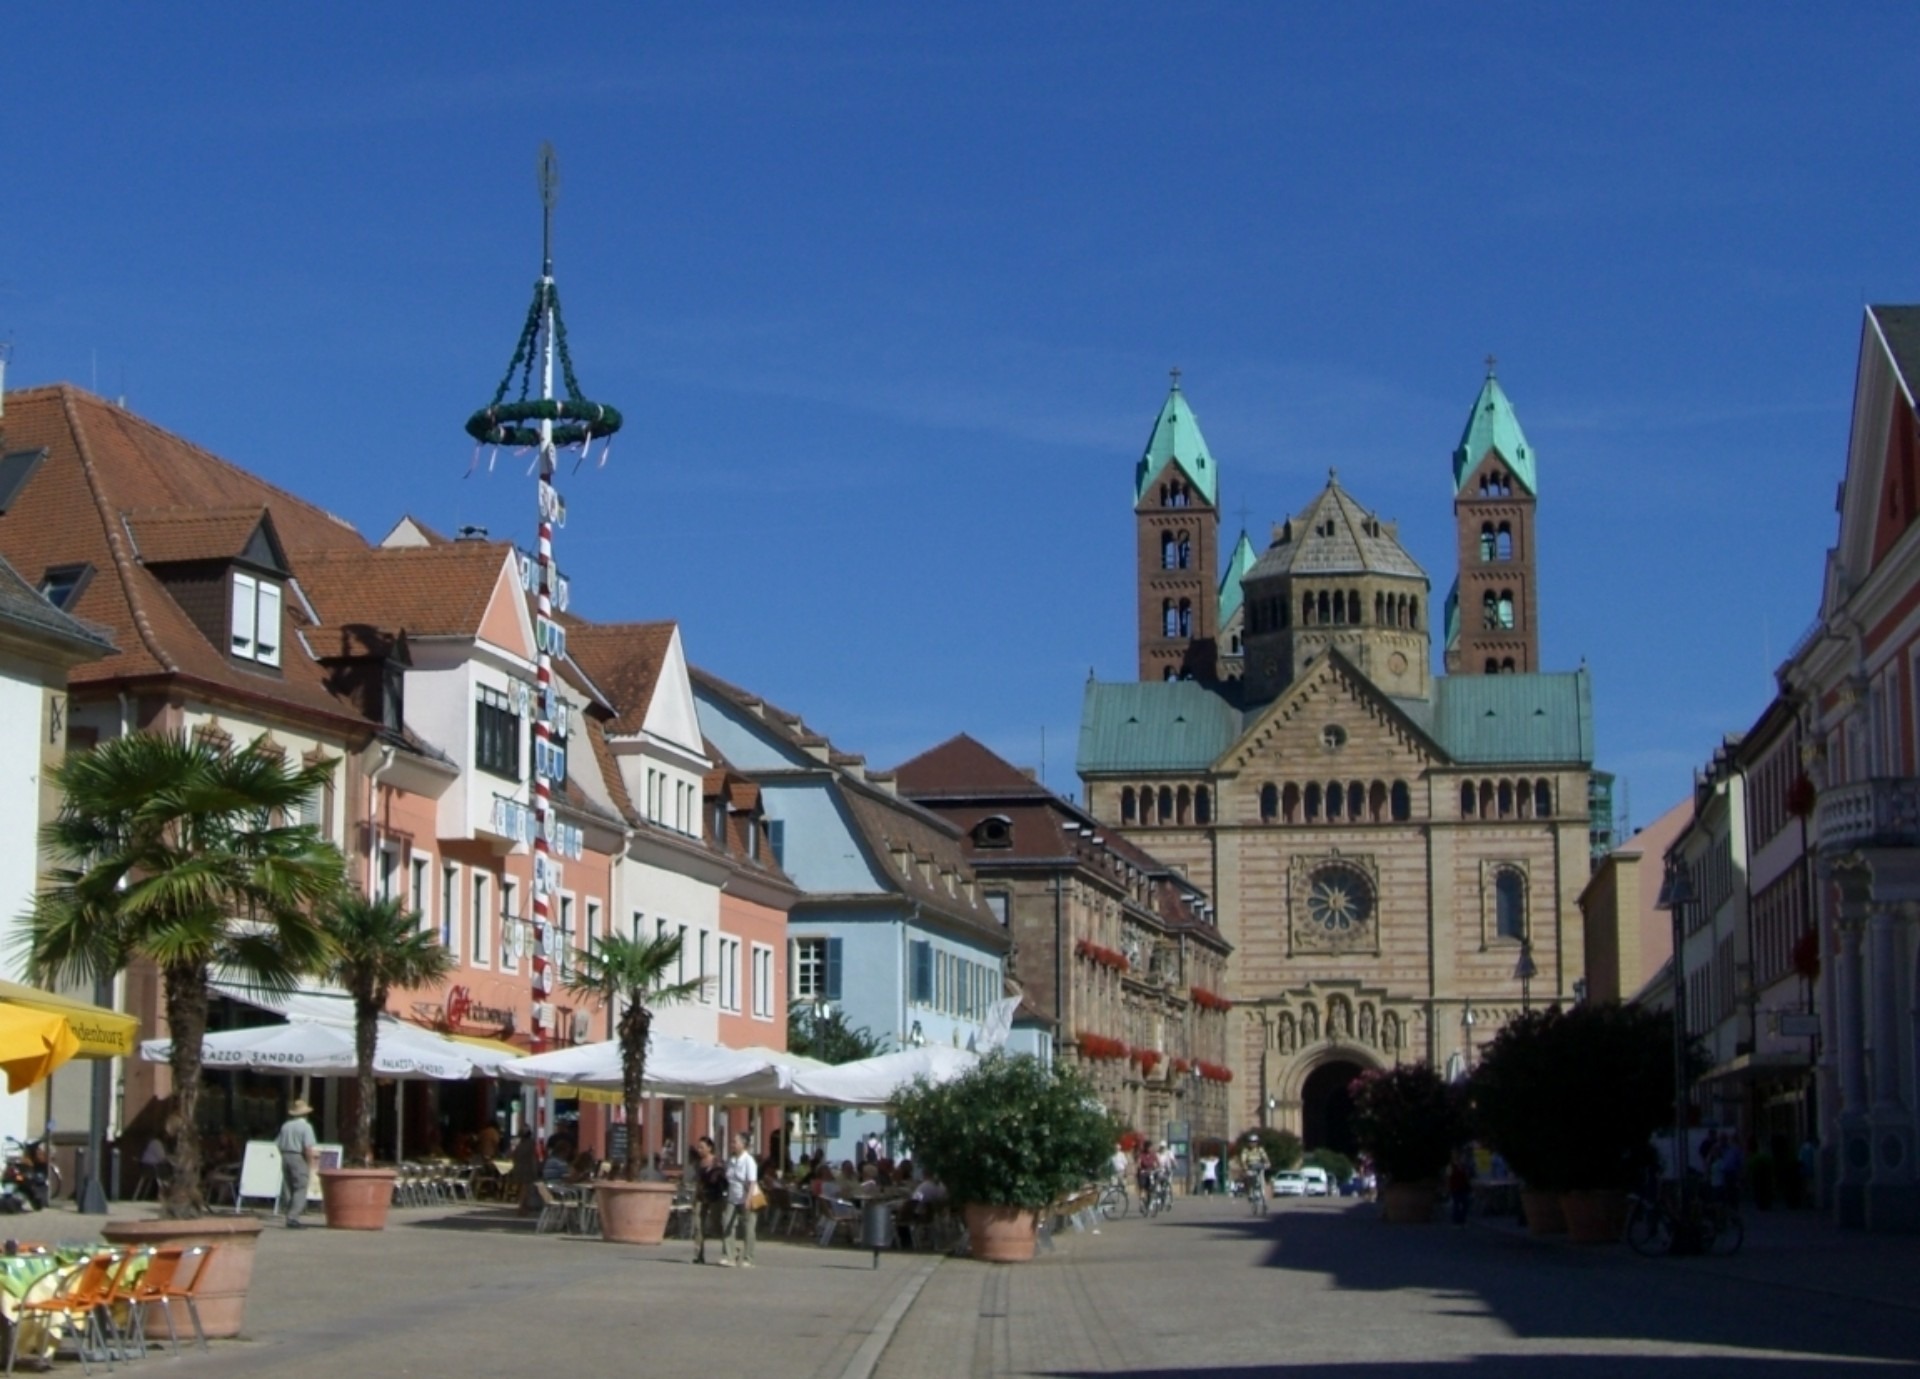
town, city, cityscape, panorama, downtown, village, plaza, tourism, town square, neighbourhood, maximilianstrasse, speyer, residential area, kaiser dom, human settlement